2018 United Kingdom wildfires

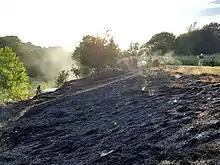
Firefighters tackling a large wildfire close to residential buildings in Boothtown, Halifax on 1 July

South Yorkshire Fire and Rescue attended two large grass fires on 27 June. The first, off Crookes Lane in Carlton, Barnsley, was reported at around 3 pm and was contained by 7:30 pm, and is believed to have been started deliberately. The second, in Middlewood, Sheffield, was first reported at around 8 pm, sending smoke billowing across the city.